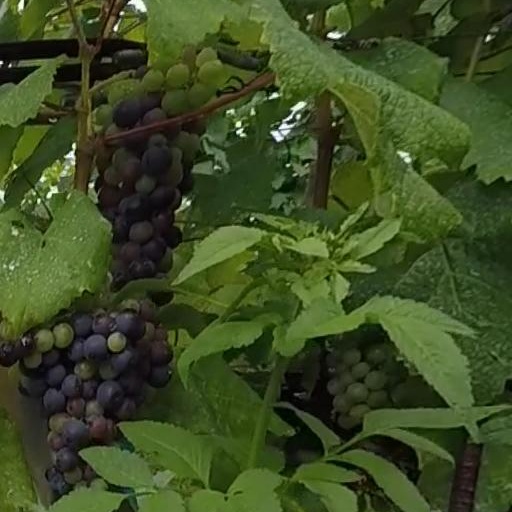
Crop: grape